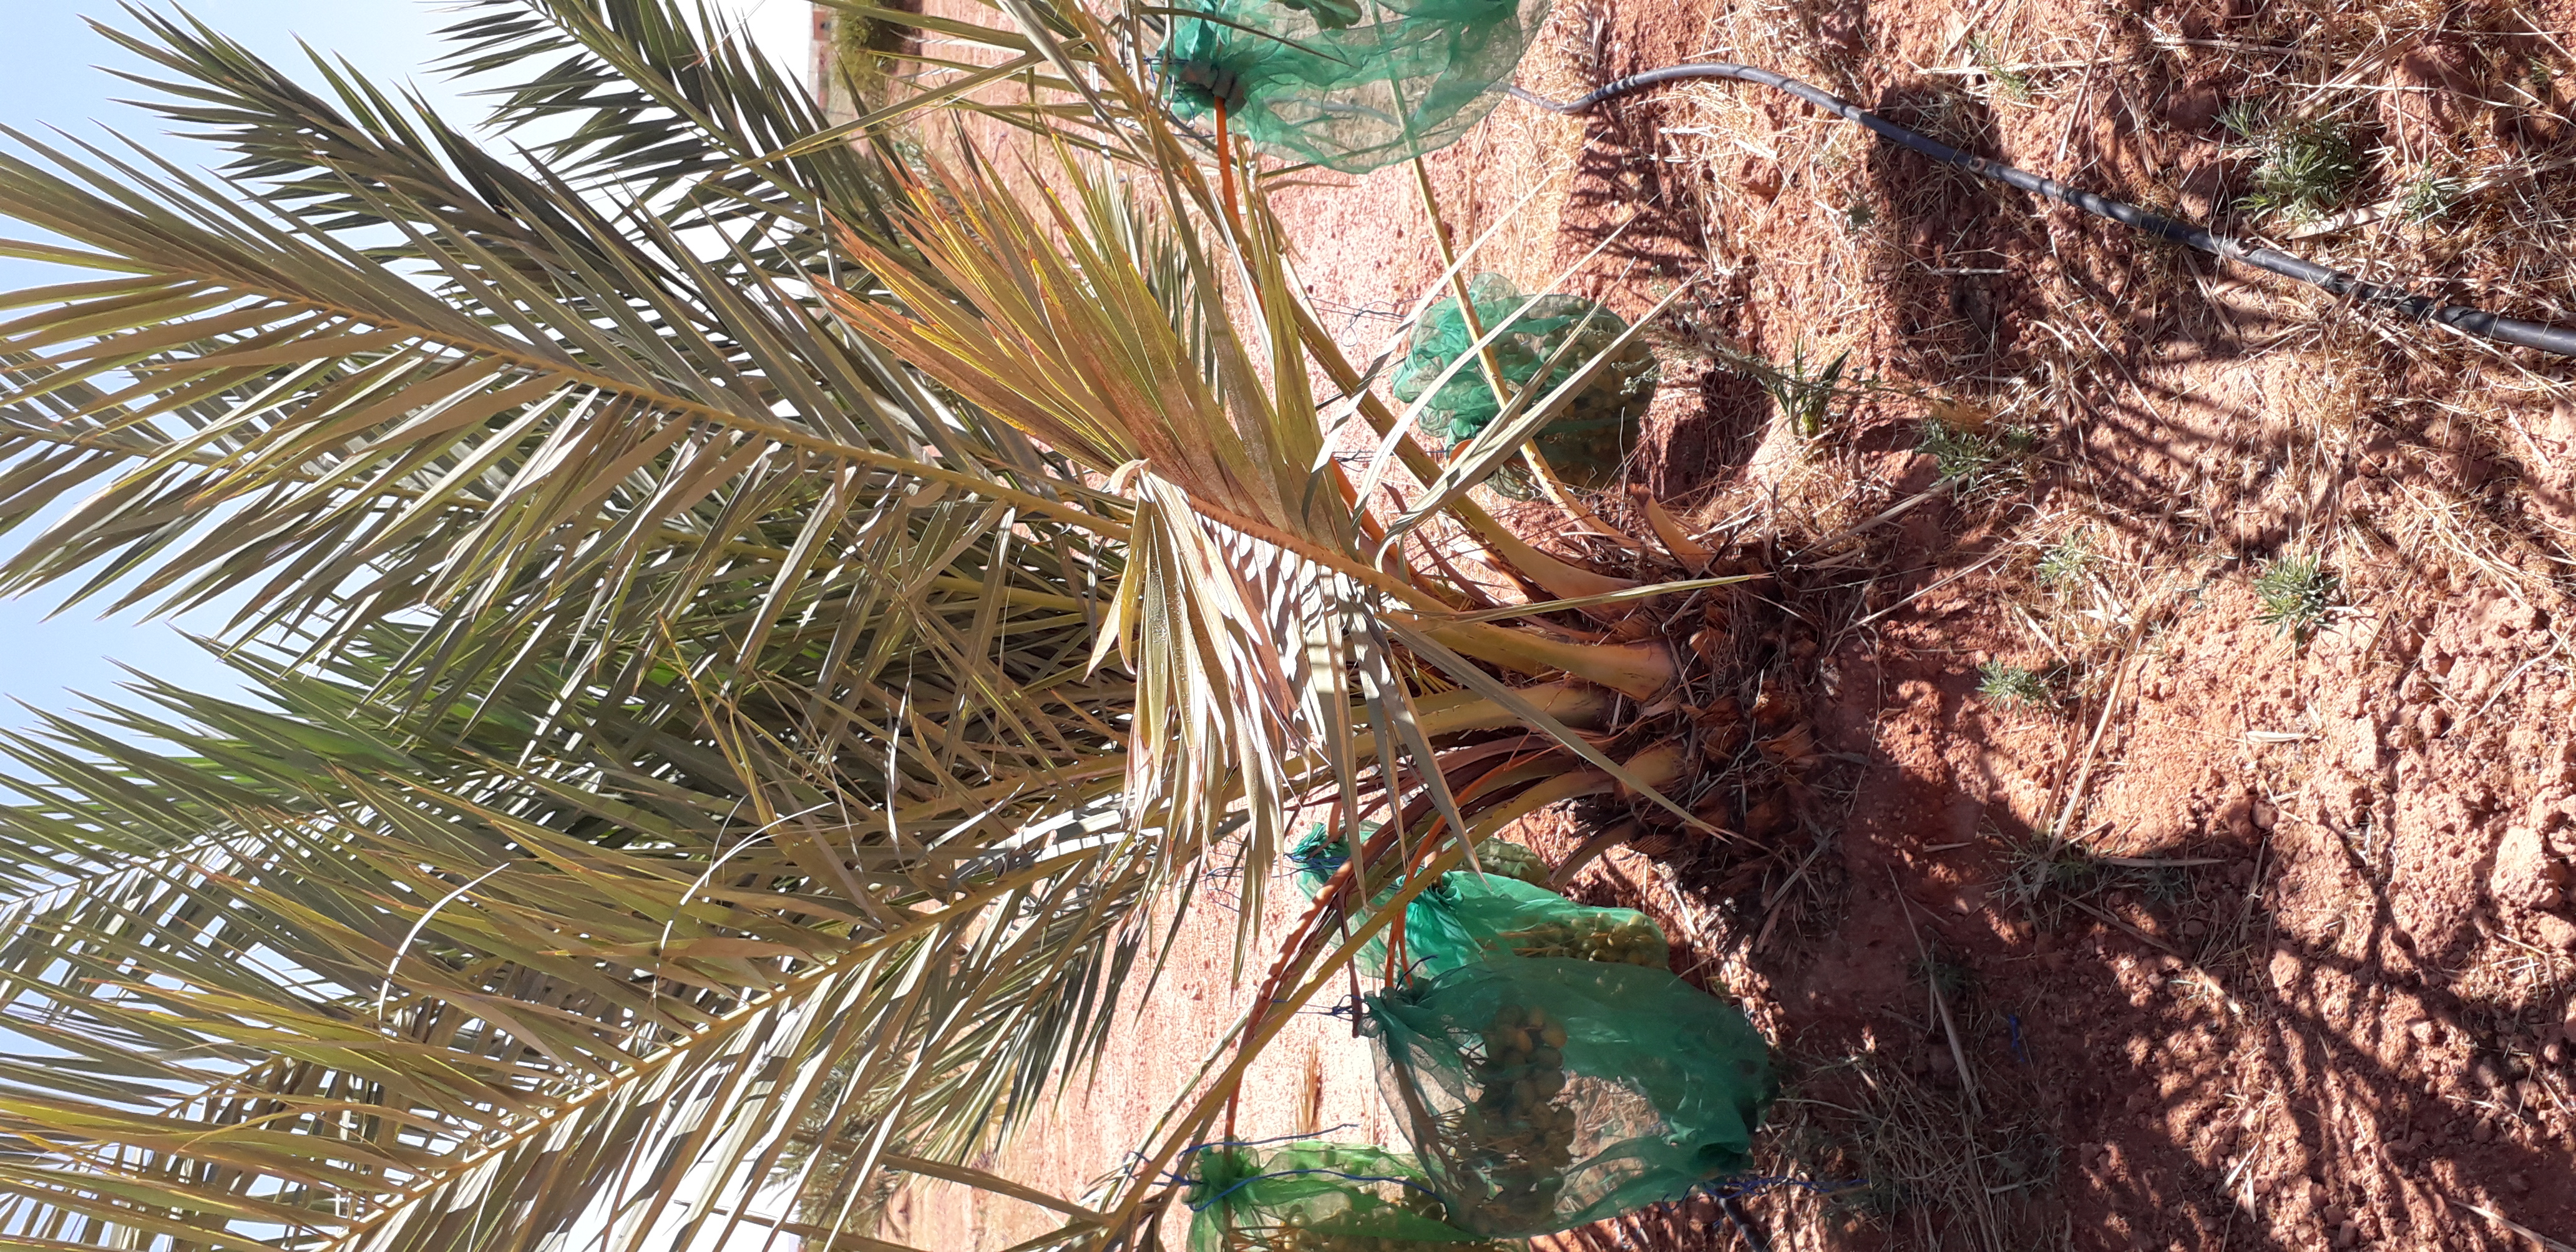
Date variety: Boufagous